Olena Zelenska

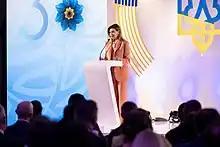
Olena Zelenska makes a speech at an annual conference of ambassadors of Ukraine.

In 2003, she and Zelenskyy married. Olena and Volodymyr Zelenskyy are the parents of two children: daughter Oleksandra (born on 15 July 2004) and son Kyrylo (born on 21 January 2013). The family has several pets: two dogs, a cat, a parrot, and a guinea pig. Zelenska enjoys sports, likes to read and is a fan of cinematography. The family lives in Kyiv.